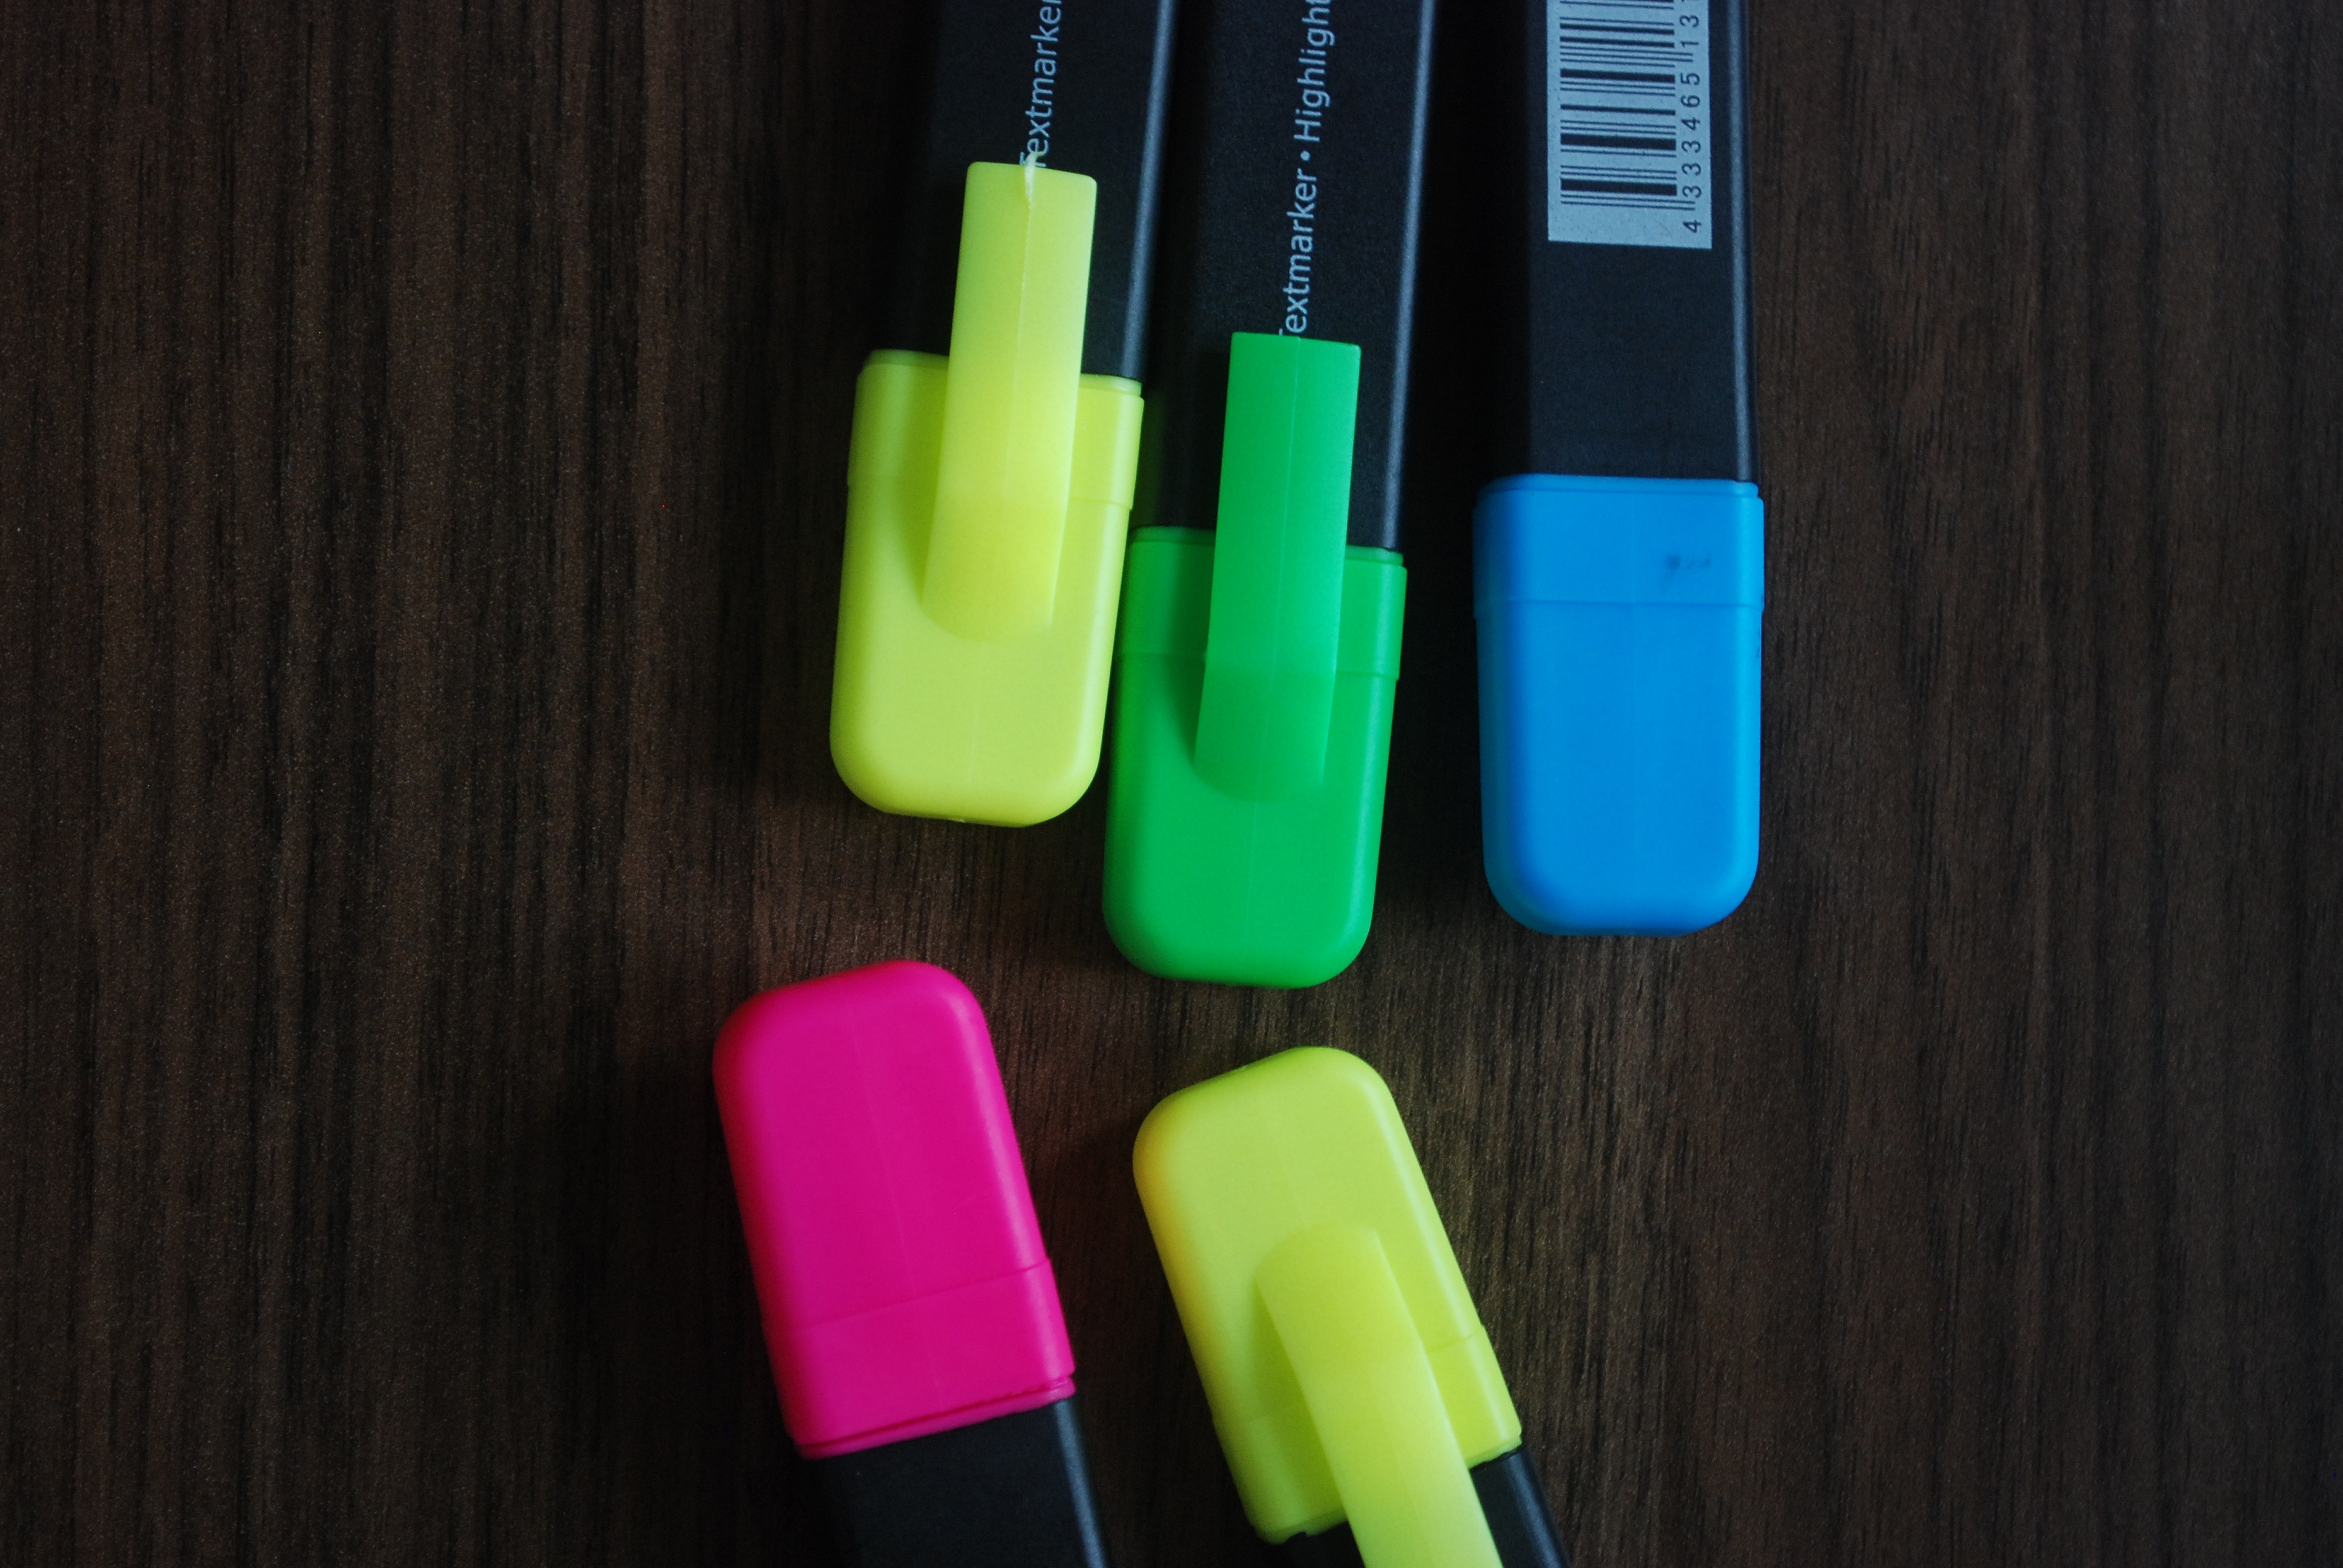
hand, pen, finger, green, color, bottle, colorful, nail, circle, highlighter, felt tip pens, felt tip, zakresla